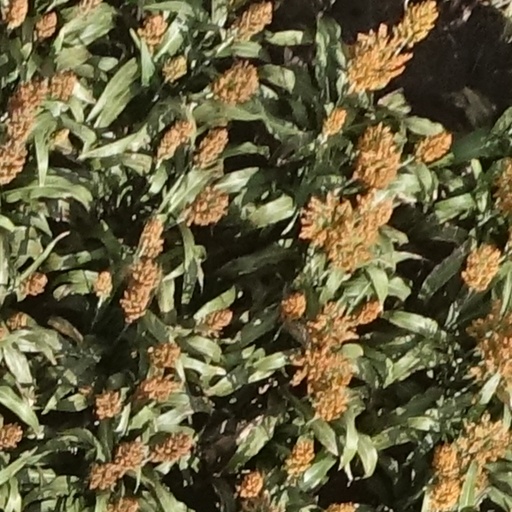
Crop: sorghum